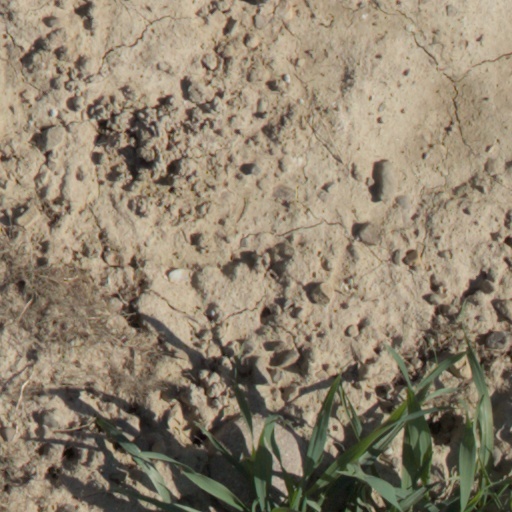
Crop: wheat